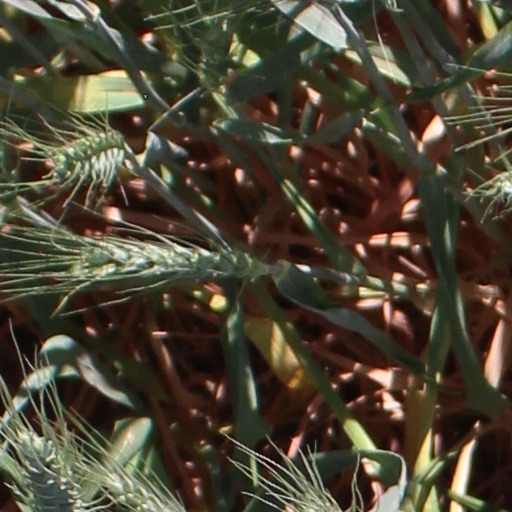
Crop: wheat